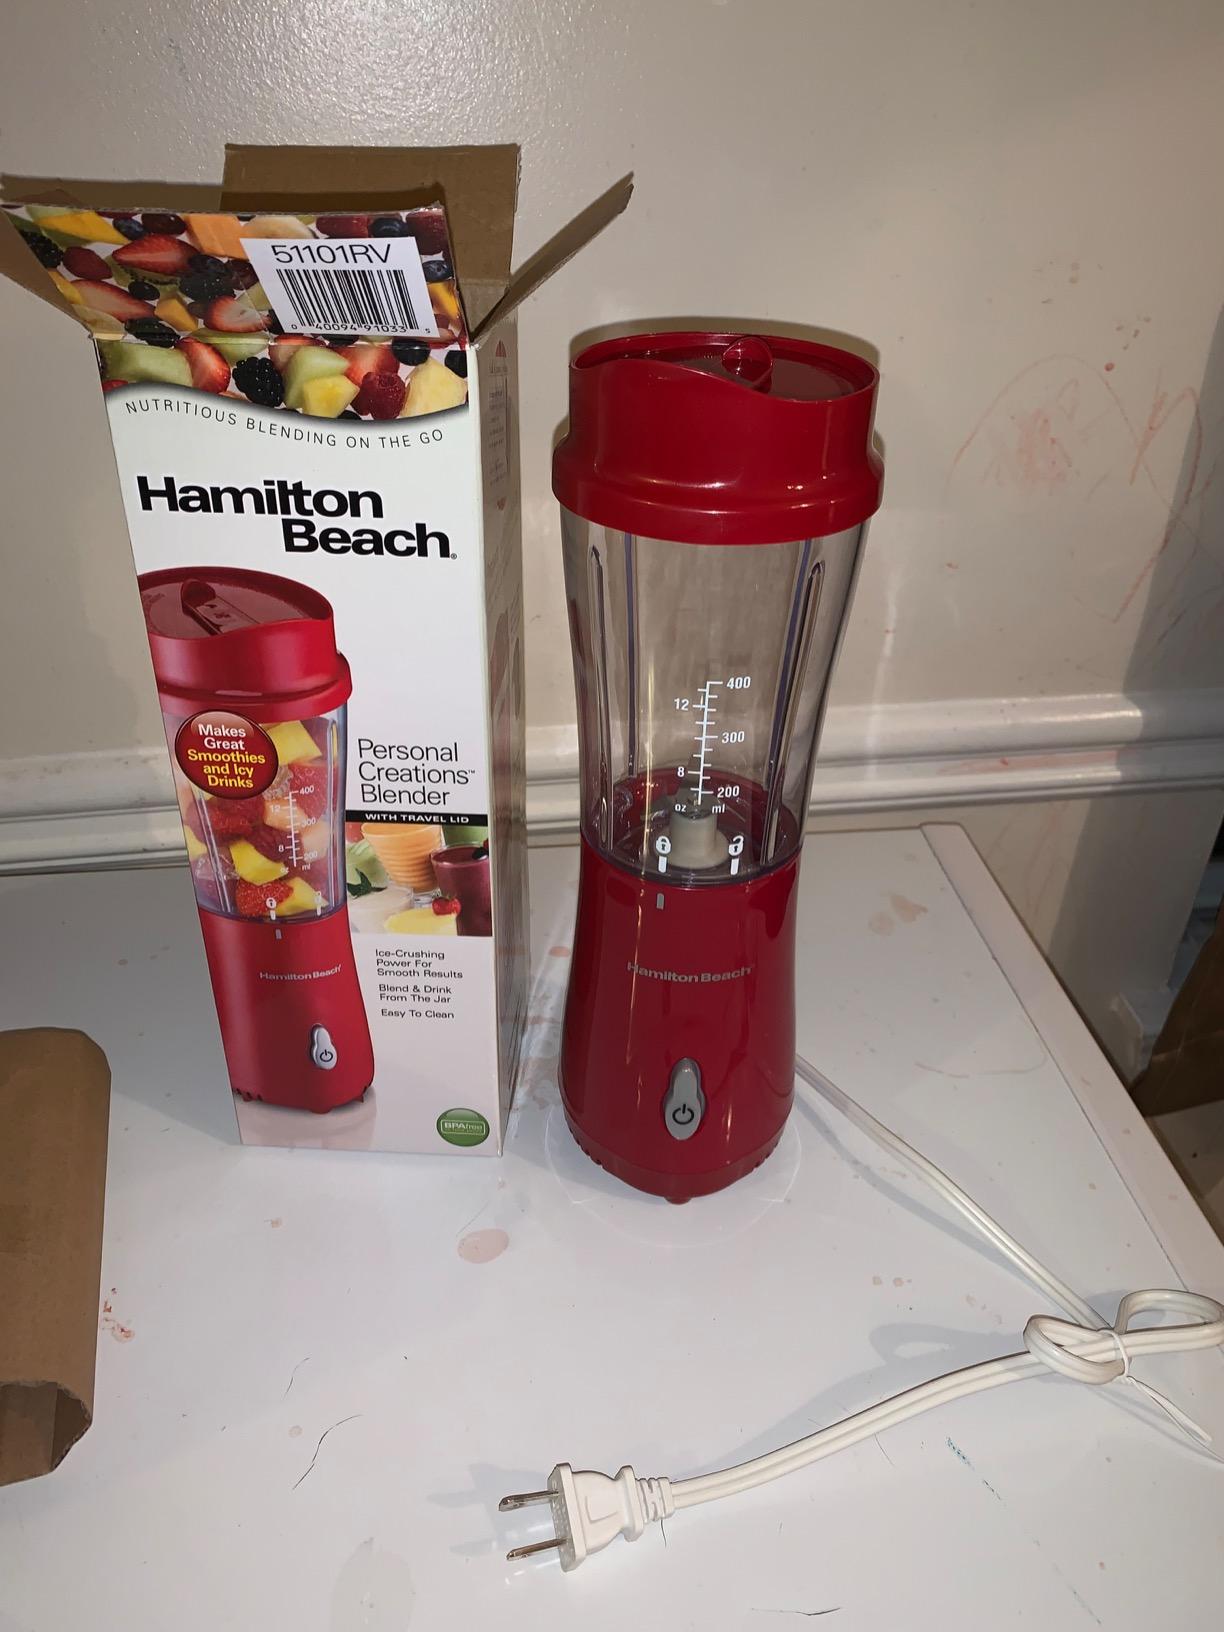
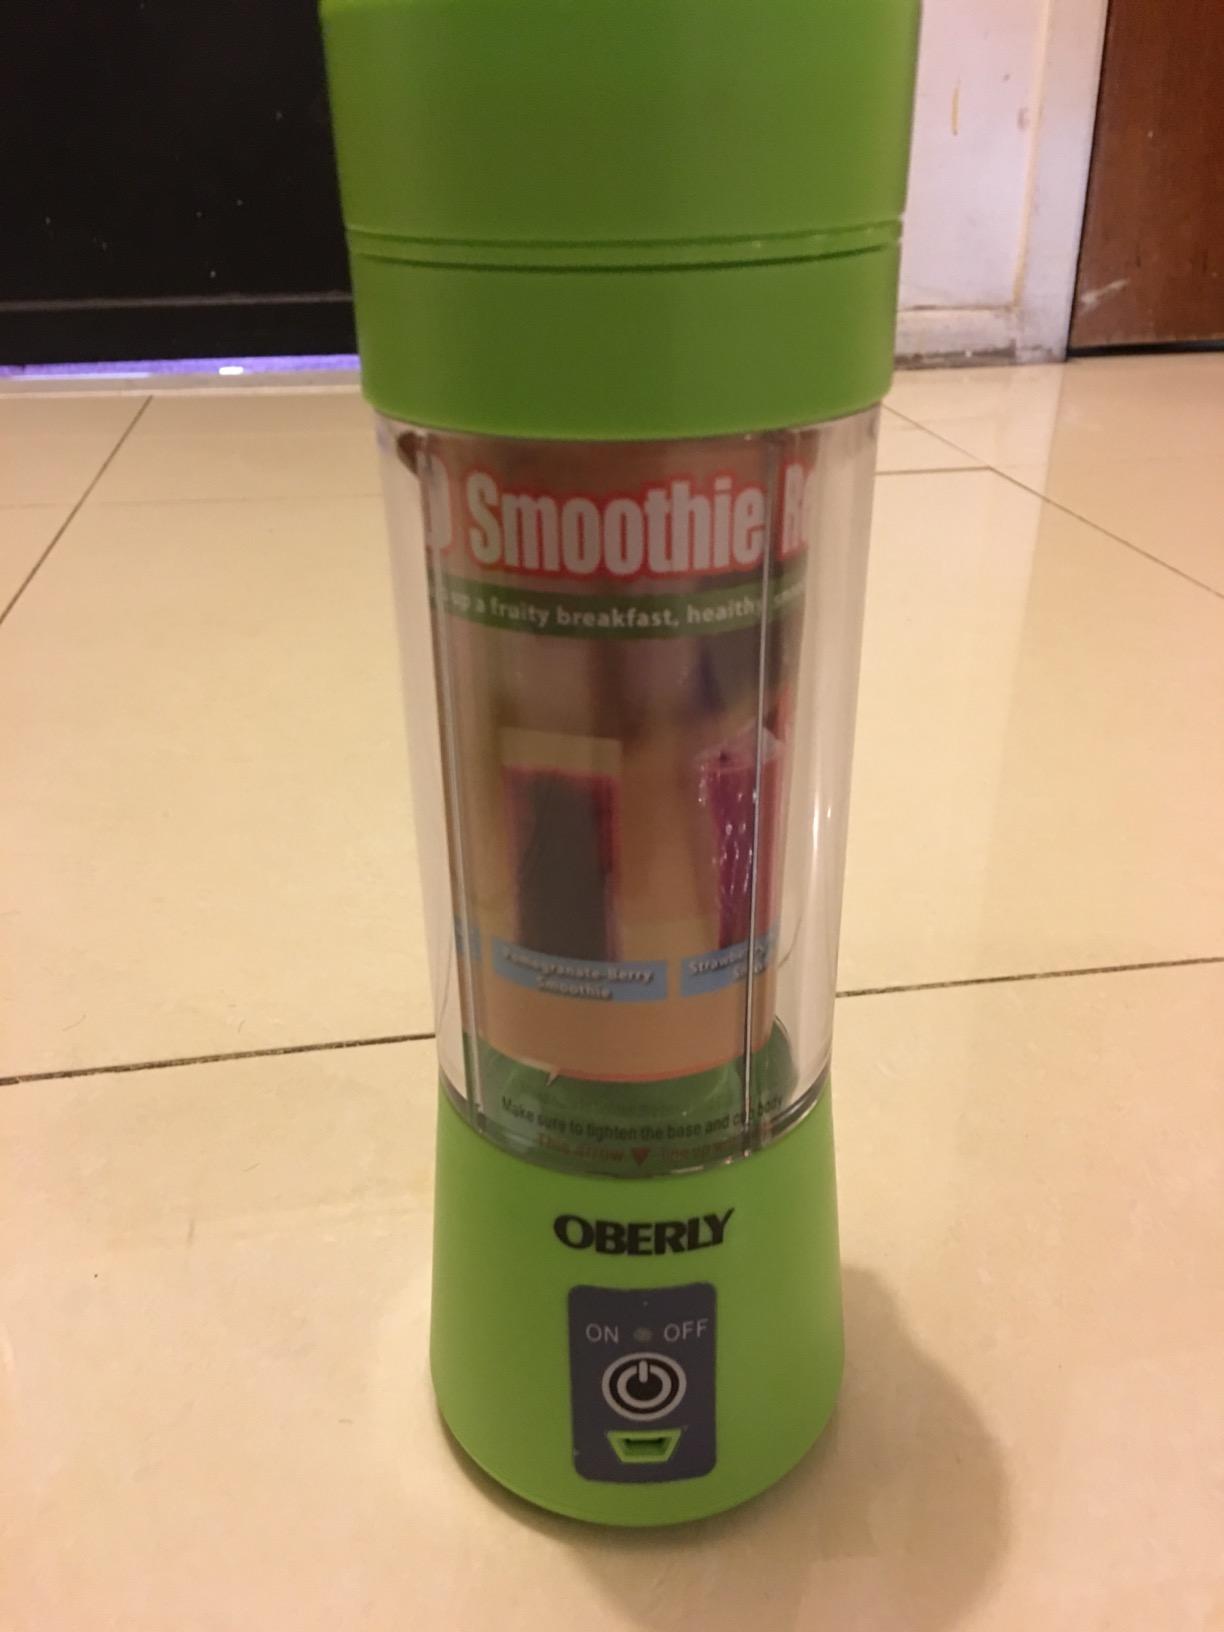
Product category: items_blender
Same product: no